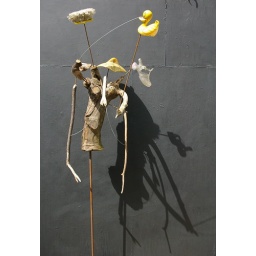
duck against black